Korravai

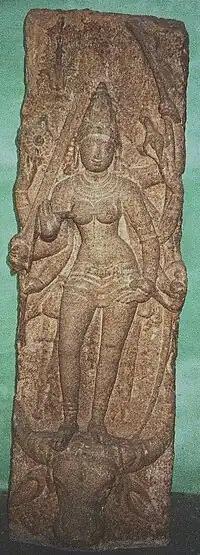
Goddess Korravai, a form of the Hindu goddess Parvati and a revered deity in Tamil Hindu culture, is depicted atop the beheaded head and body of the slain buffalo-demon Mahishasura. This relief carving, originally from the remnants of a magnificent 10th-century CE Tamil Hindu temple, is now located within the Nayakar Palace Art Museum, Madurai.

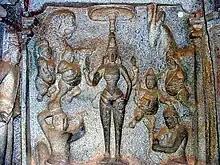
Standing Durga-Korravai in Varaha Mandapam.

Kotravai, is the goddess of war and victory in the Tamil tradition. She is also the mother goddess and the goddess of fertility, agriculture, and hunters. In the latter form, she is sometimes referred to by other names and epithets in the Tamil tradition of South India and Sri Lanka, such as Atha, Mari, Suli, and Neeli. She is the form of the primordial Shakta goddess Parvati.